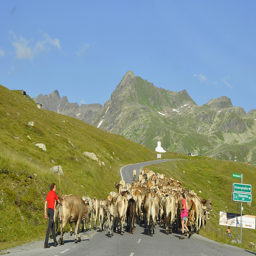
A couple of people walking a herd of sheep down a  rural road.
a man and a large heard of cows going down the street
a man herding some cows down the road
A man drives a group of cattle up a windy mountain street.
A man who is herding a herd of cattle down a road.